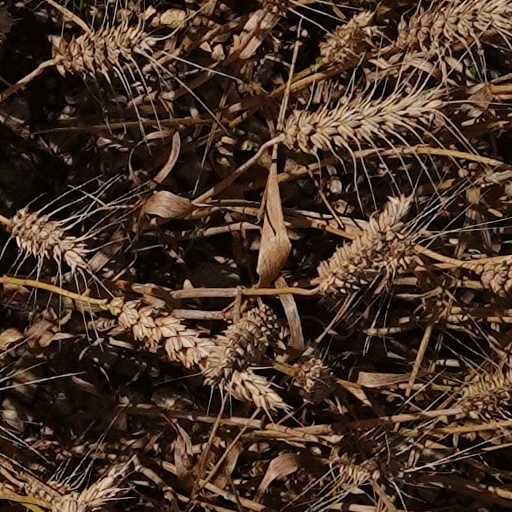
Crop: wheat